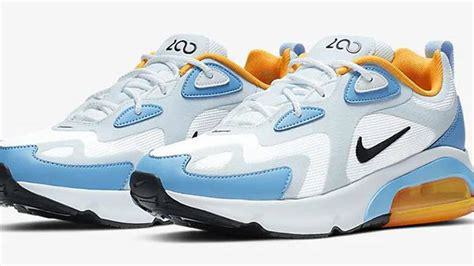
Brand: Nike
Model: Air Max 200